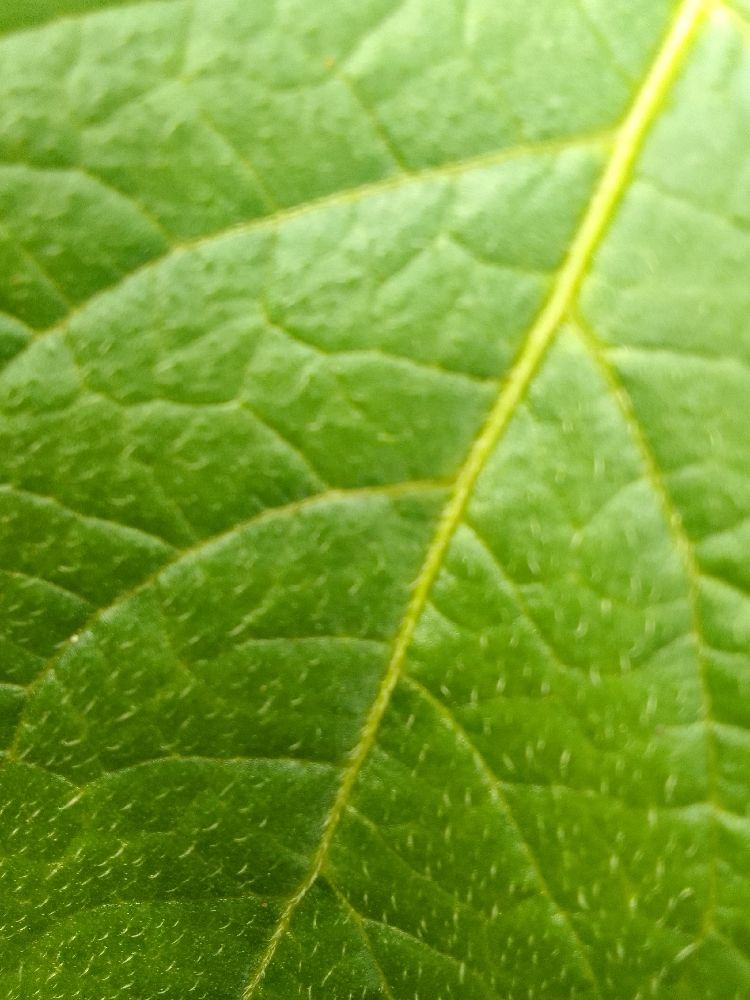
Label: Healthy